The Pirate Fairy

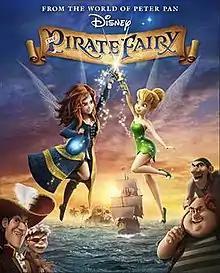
Theatrical release poster

The Pirate Fairy (originally titled as Tinker Bell and the Quest for the Queen or alternatively Tinker Bell and the Pirate Fairy) is a 2014 American animated fantasy film directed by Peggy Holmes. It is the fifth direct-to-video feature-length animated film in the Disneytoon Studios' "Tinker Bell" film series and the "Disney Fairies" franchise, based on the character Tinker Bell from J. M. Barrie's "Peter and Wendy". The film features the voices of Mae Whitman, reprising her role of Tinker Bell, Christina Hendricks as a dust-keeper fairy named Zarina, and Tom Hiddleston as James (a young Captain Hook).